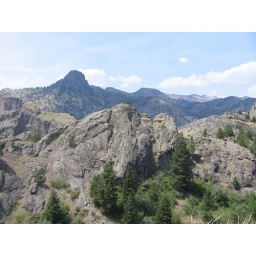
View off of the highway going into the rocky mountains in Montana.